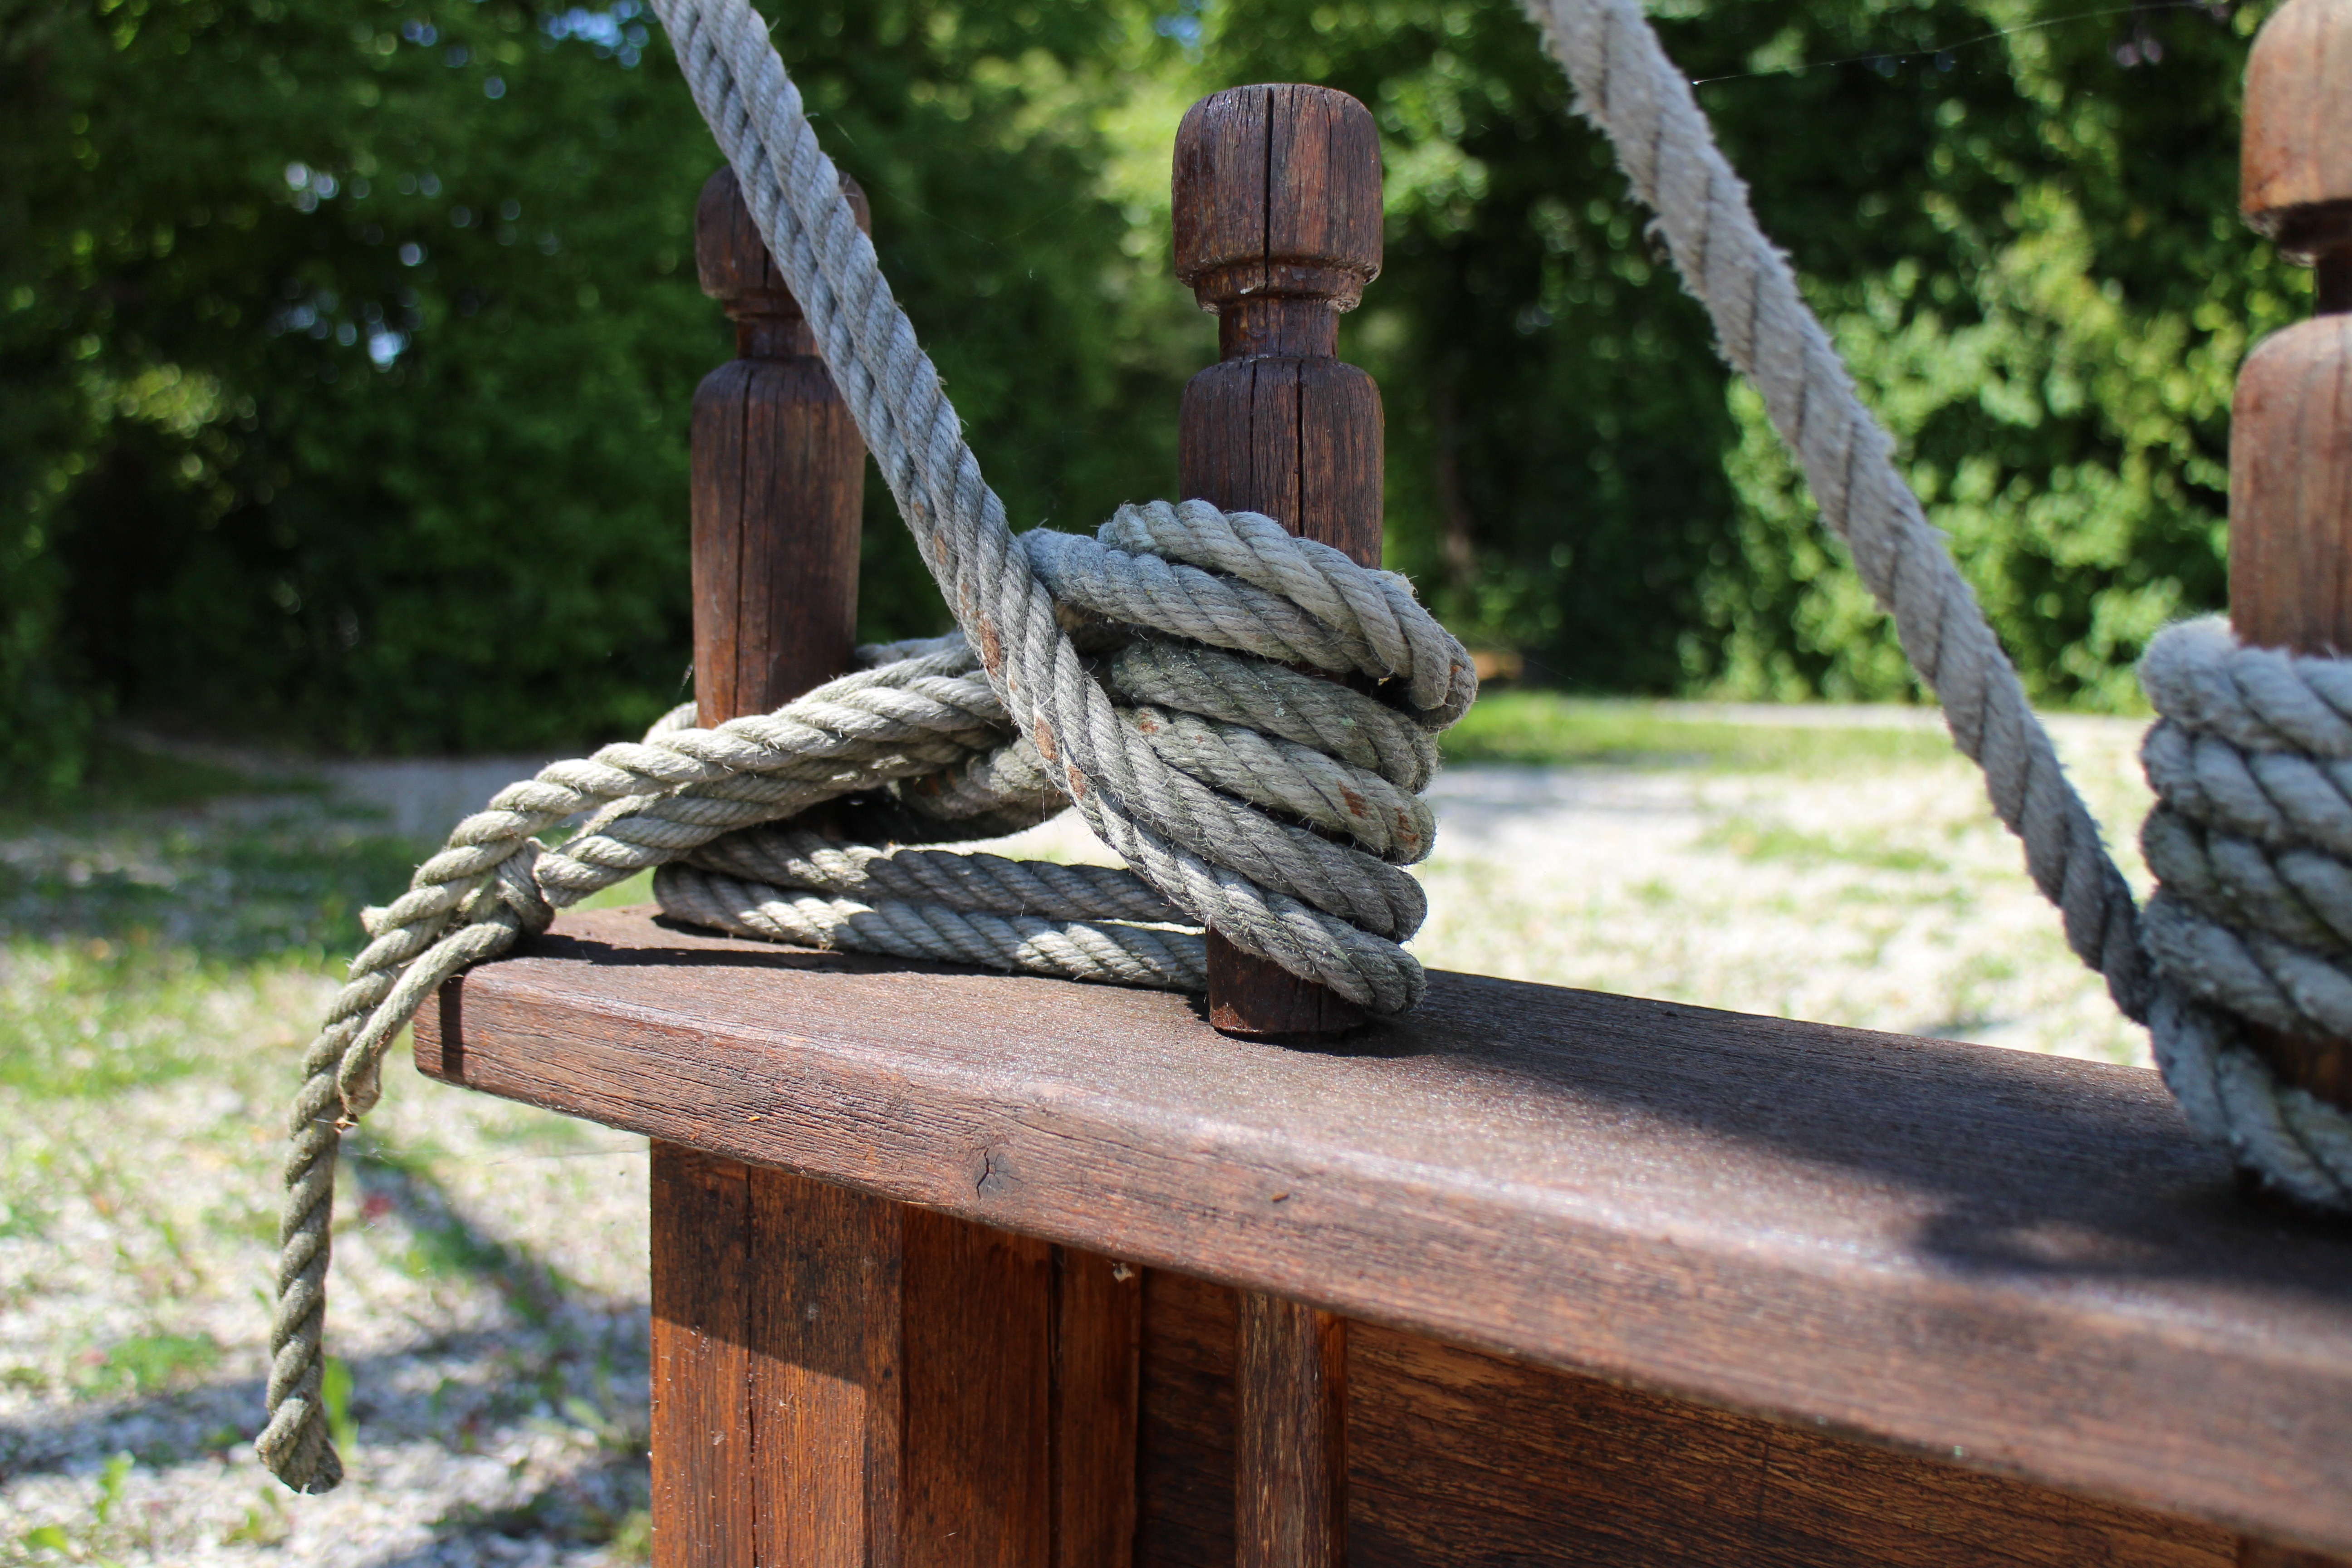
rope, wood, ship, monument, boot, statue, furniture, garden, close up, knitting, sculpture, memorial, art, strand, leash, thaw, carving, knot, detention, cordage, ship traffic jams, fixing, ship accessories, node set, outdoor structure